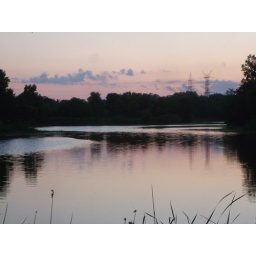
The reflections of the trees in the water looked almost like some kind of city skyline...